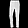
Label: Trouser